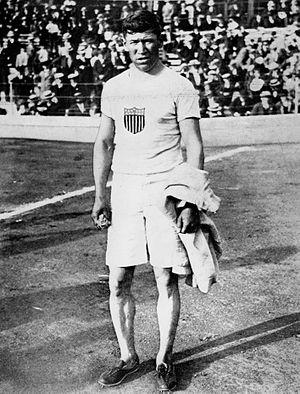
Les épreuves combinées en athlétisme figurent au programme des Jeux olympiques depuis 1904 et sont constituées aujourd'hui du décathlon chez les hommes, et de l'heptathlon chez les femmes.